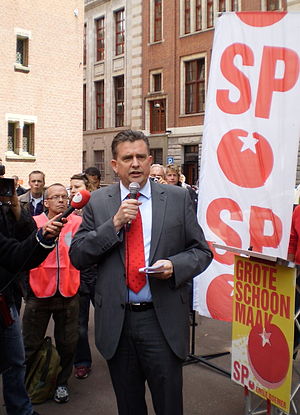
Lijsttrekker
Det Socialistiske Partis lijsttrekker i 2010 Emile Roemer
Lijsttrekker er en hollandsk betegnelse der anvendes i Holland, Belgien og Surinam for et partis spidskandidat til et politisk valg.